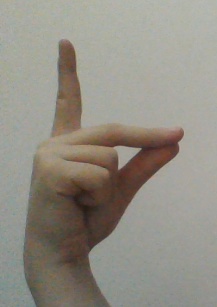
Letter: ta